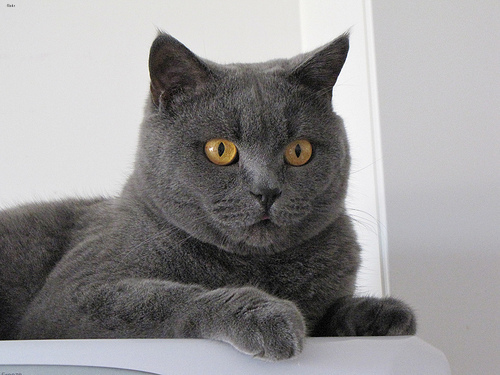
Breed: british shorthair